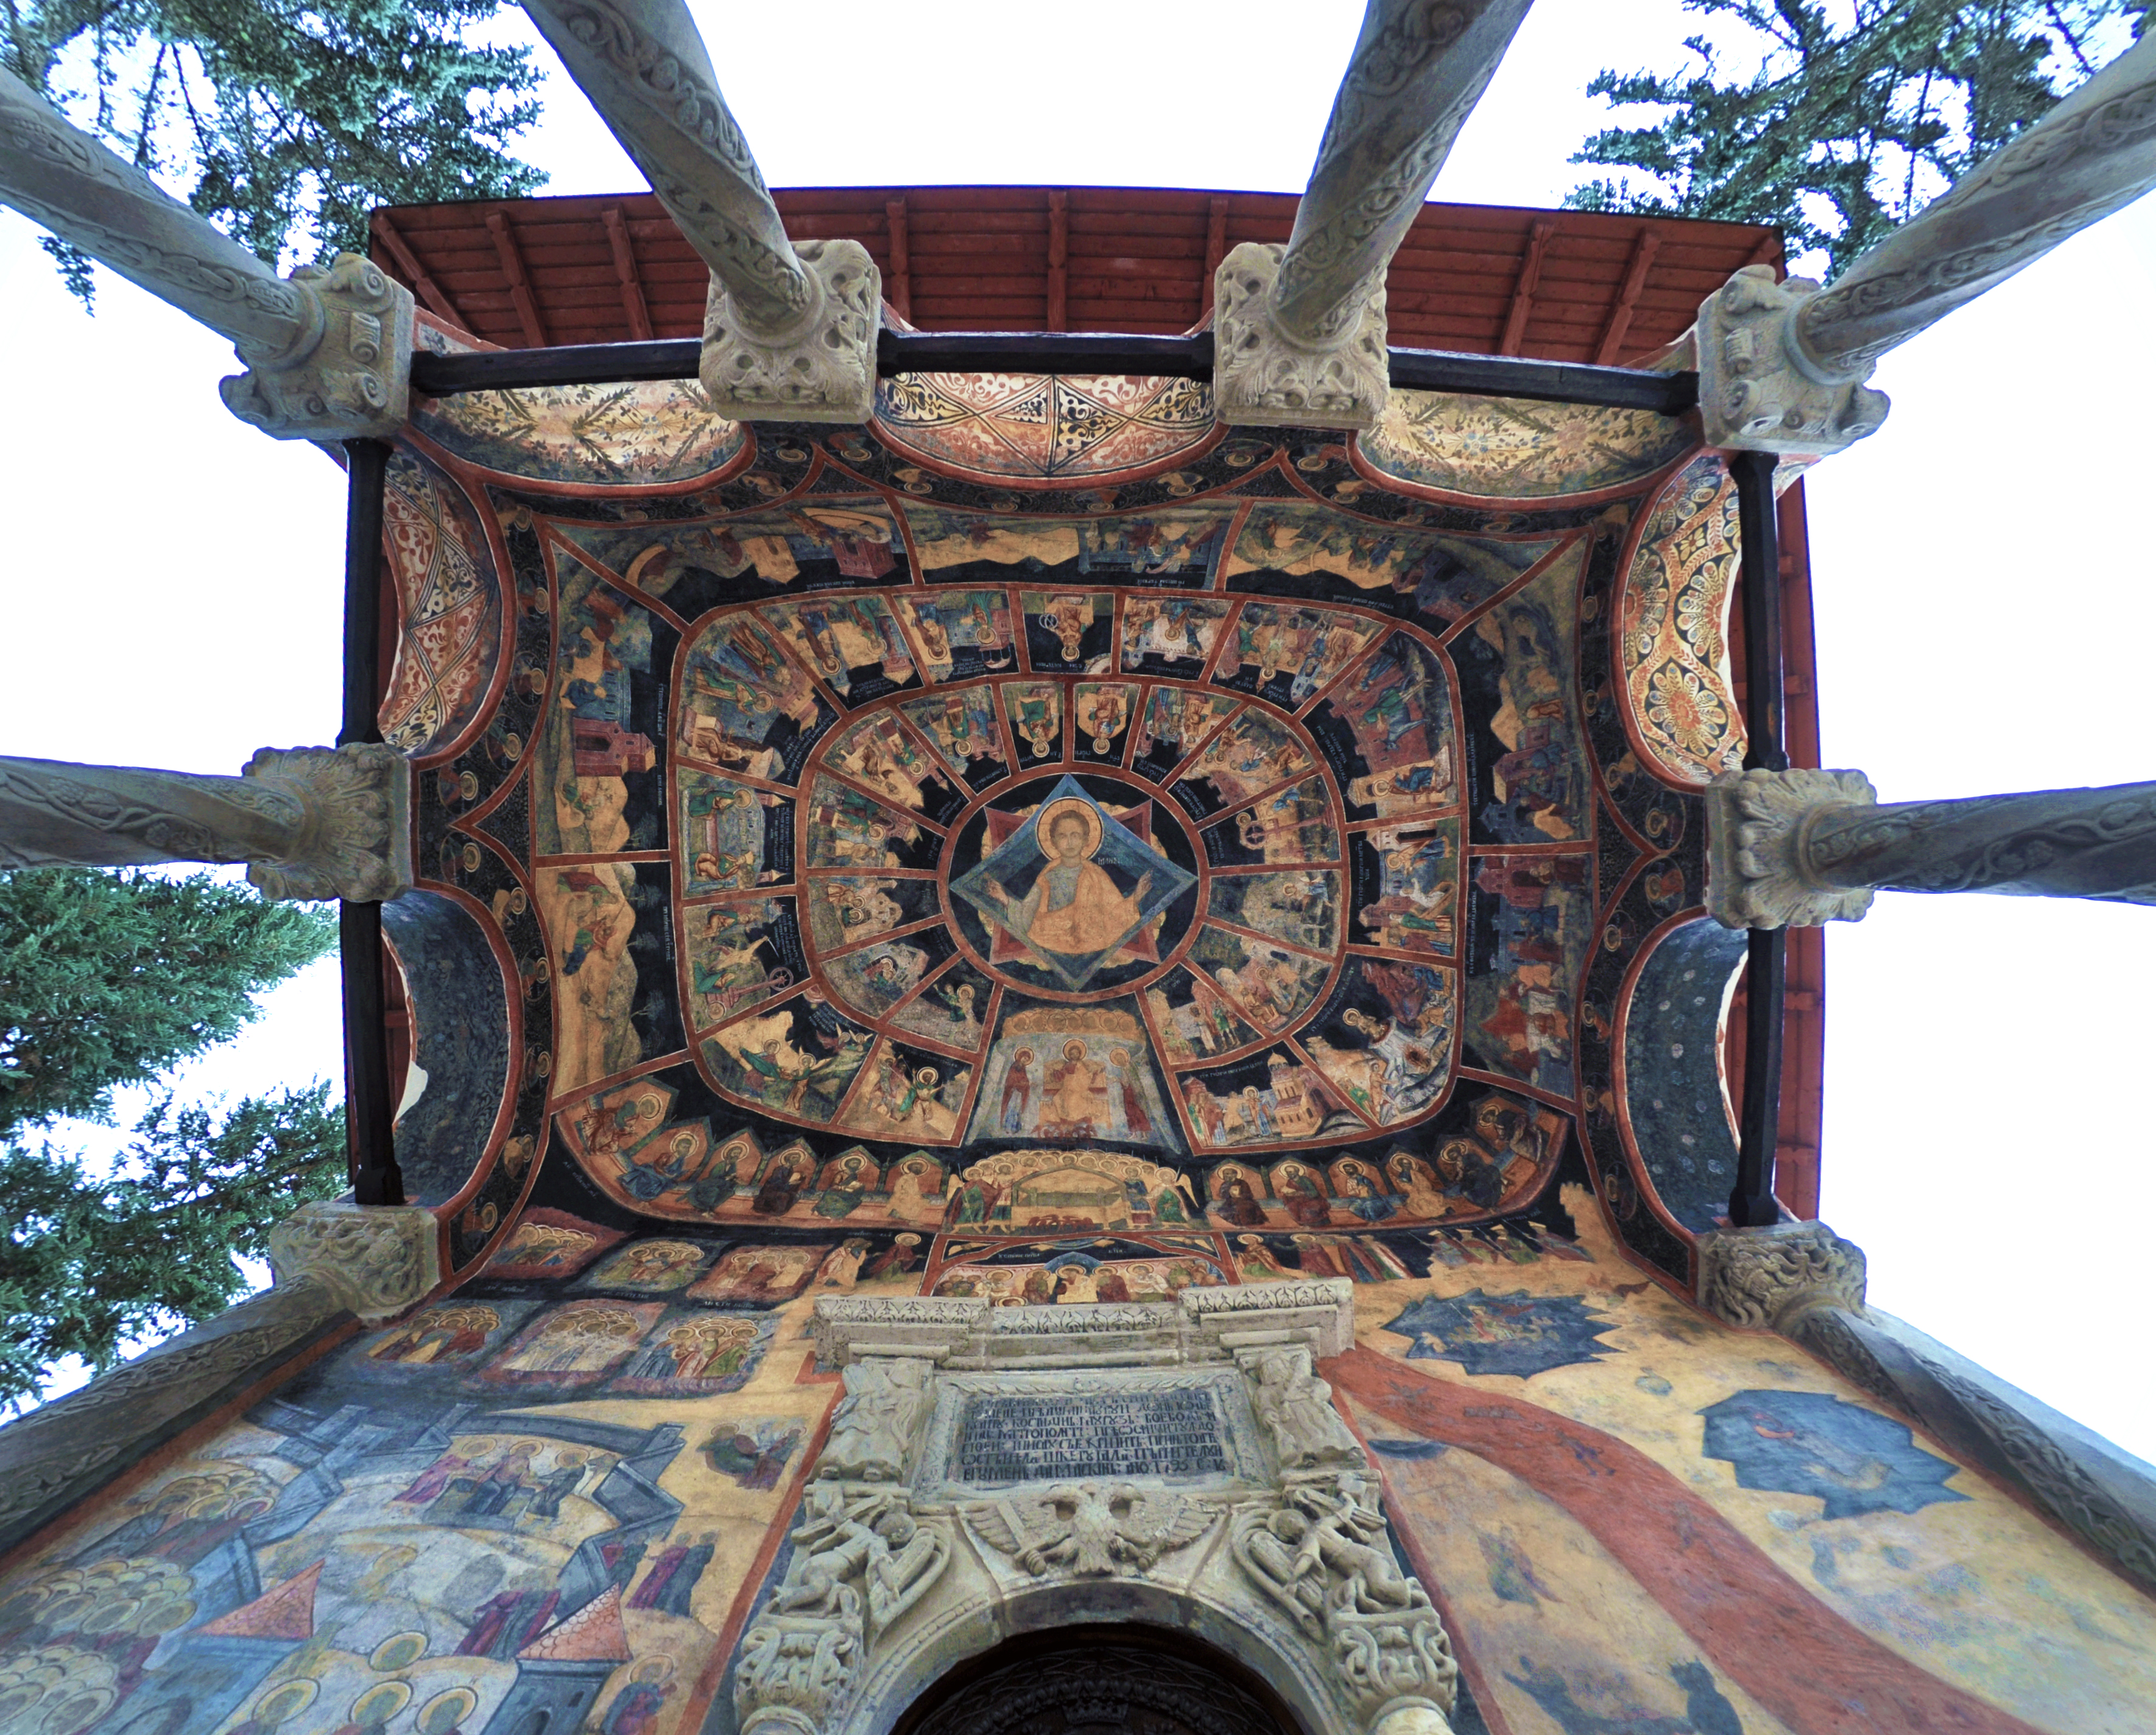
architecture, photography, interior, building, monument, photo, explore, religion, church, furniture, christian, photos, sculpture, religious, de, temple, iconography, monastery, churches, shrine, fisheye, fotografie, christianity, romana, explored, orthodox, vaulting, eastern, fresco, murals, icon, oldchurch, romania, icons, roumanie, bor, doubleheadedeagle, biserica, arhitectura, orthodoxy, romanian, icoana, icoane, ortodoxa, patrimoniu, ortodox, fresca, frescoes, manastirea, manastire, ortodoxia, ortodoxie, ecclesiastical, bisericeasc, cladire, edificiu, pridvor, exonarthex, sinaia, boltire, 1695, mihaicantacuzino, parvumutu, lmiphiima1669101, eik n, cre tinism, cre tin, sinaiamonastery, vultur, vulturul, bicefal